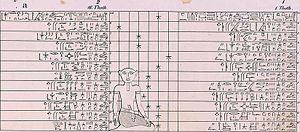
Situé dans la vallée des rois, dans la nécropole thébaine sur la rive ouest du Nil face à Louxor, KV 6 est le tombeau du pharaon Ramsès IX de la XXᵉ dynastie. Cependant, les récentes découvertes archéologiques et la structure de la tombe suggèrent qu'elle n'avait pas encore été terminée au moment de la mort du pharaon. Ainsi, on note que le travail a été accéléré et bâclé pour achever l'ensemble.